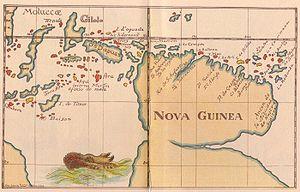
Jorge de Menezes est un navigateur portugais. En 1526-1527, il débarque sur les îles Schouten dont Biak, tandis qu'il attend la fin de la mousson, et longe la péninsule de Doberai. Il baptise alors ces terres, les îles des Papous. Il est donc considéré comme le découvreur de la Nouvelle-Guinée. Il devient le gouverneur des Moluques entre 1527 et 1530, en résidant à Ternate.
L'histoire de la Papouasie-Nouvelle-Guinée en tant qu'État souverain ne commence qu'en 1975, mais l'histoire de ce territoire et de sa population remonte à la Préhistoire et comprend de très anciennes traces d'agriculture et de civilisations comme celle de Lapita.
On appelle Papous les populations autochtones de la Nouvelle-Guinée, une île partagée entre la Nouvelle-Guinée occidentale sous souveraineté indonésienne et la Papouasie-Nouvelle-Guinée.
Íñigo Ortiz de Retes est un navigateur et explorateur espagnol du XVIᵉ siècle.